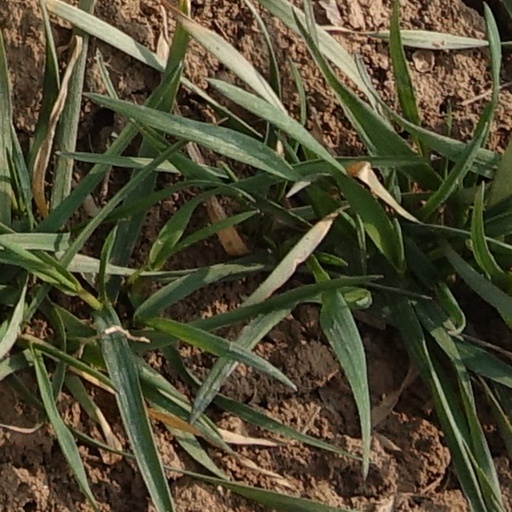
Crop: wheat